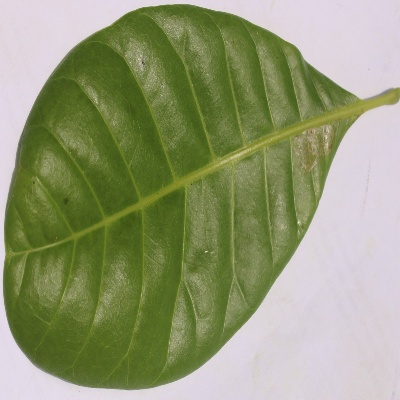
Crop: Cashew
Condition: leaf miner